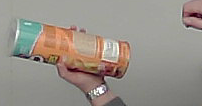
Product: pringles_paprika